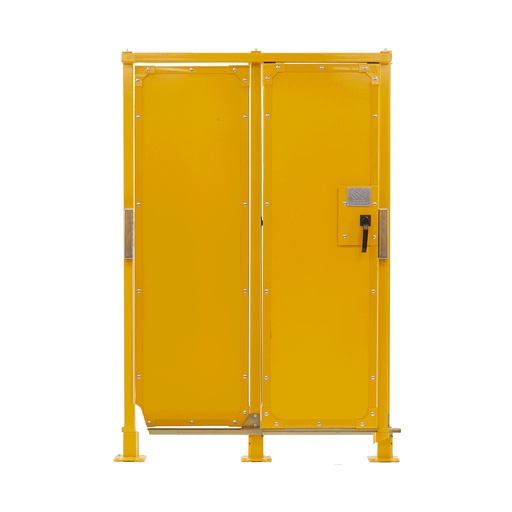
A23156FP
2400 x 2300 mm 16 GA. Solid Steel RH Slide Gate Assy. W/ Flat Plate
Category: Hardware > Fencing & Barriers > Gates > Security Gates